West Frisian language

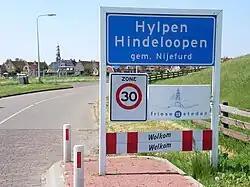
Bilingual West Frisian–Dutch signs in Hindeloopen

In 1951, Frisian language activists, protesting at the exclusive use of Dutch in the courts, caused a riot in Leeuwarden. The resulting inquiry led to the establishment of a committee of inquiry. This committee recommended that the Frisian language should receive legal status as a minority language. Subsequently, the Use of Frisian in Legal Transactions Act of 11 May 1956 was passed, which provided for the use of Frisian in transactions with the courts.